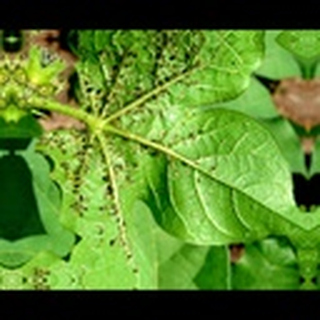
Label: cotton_aphids